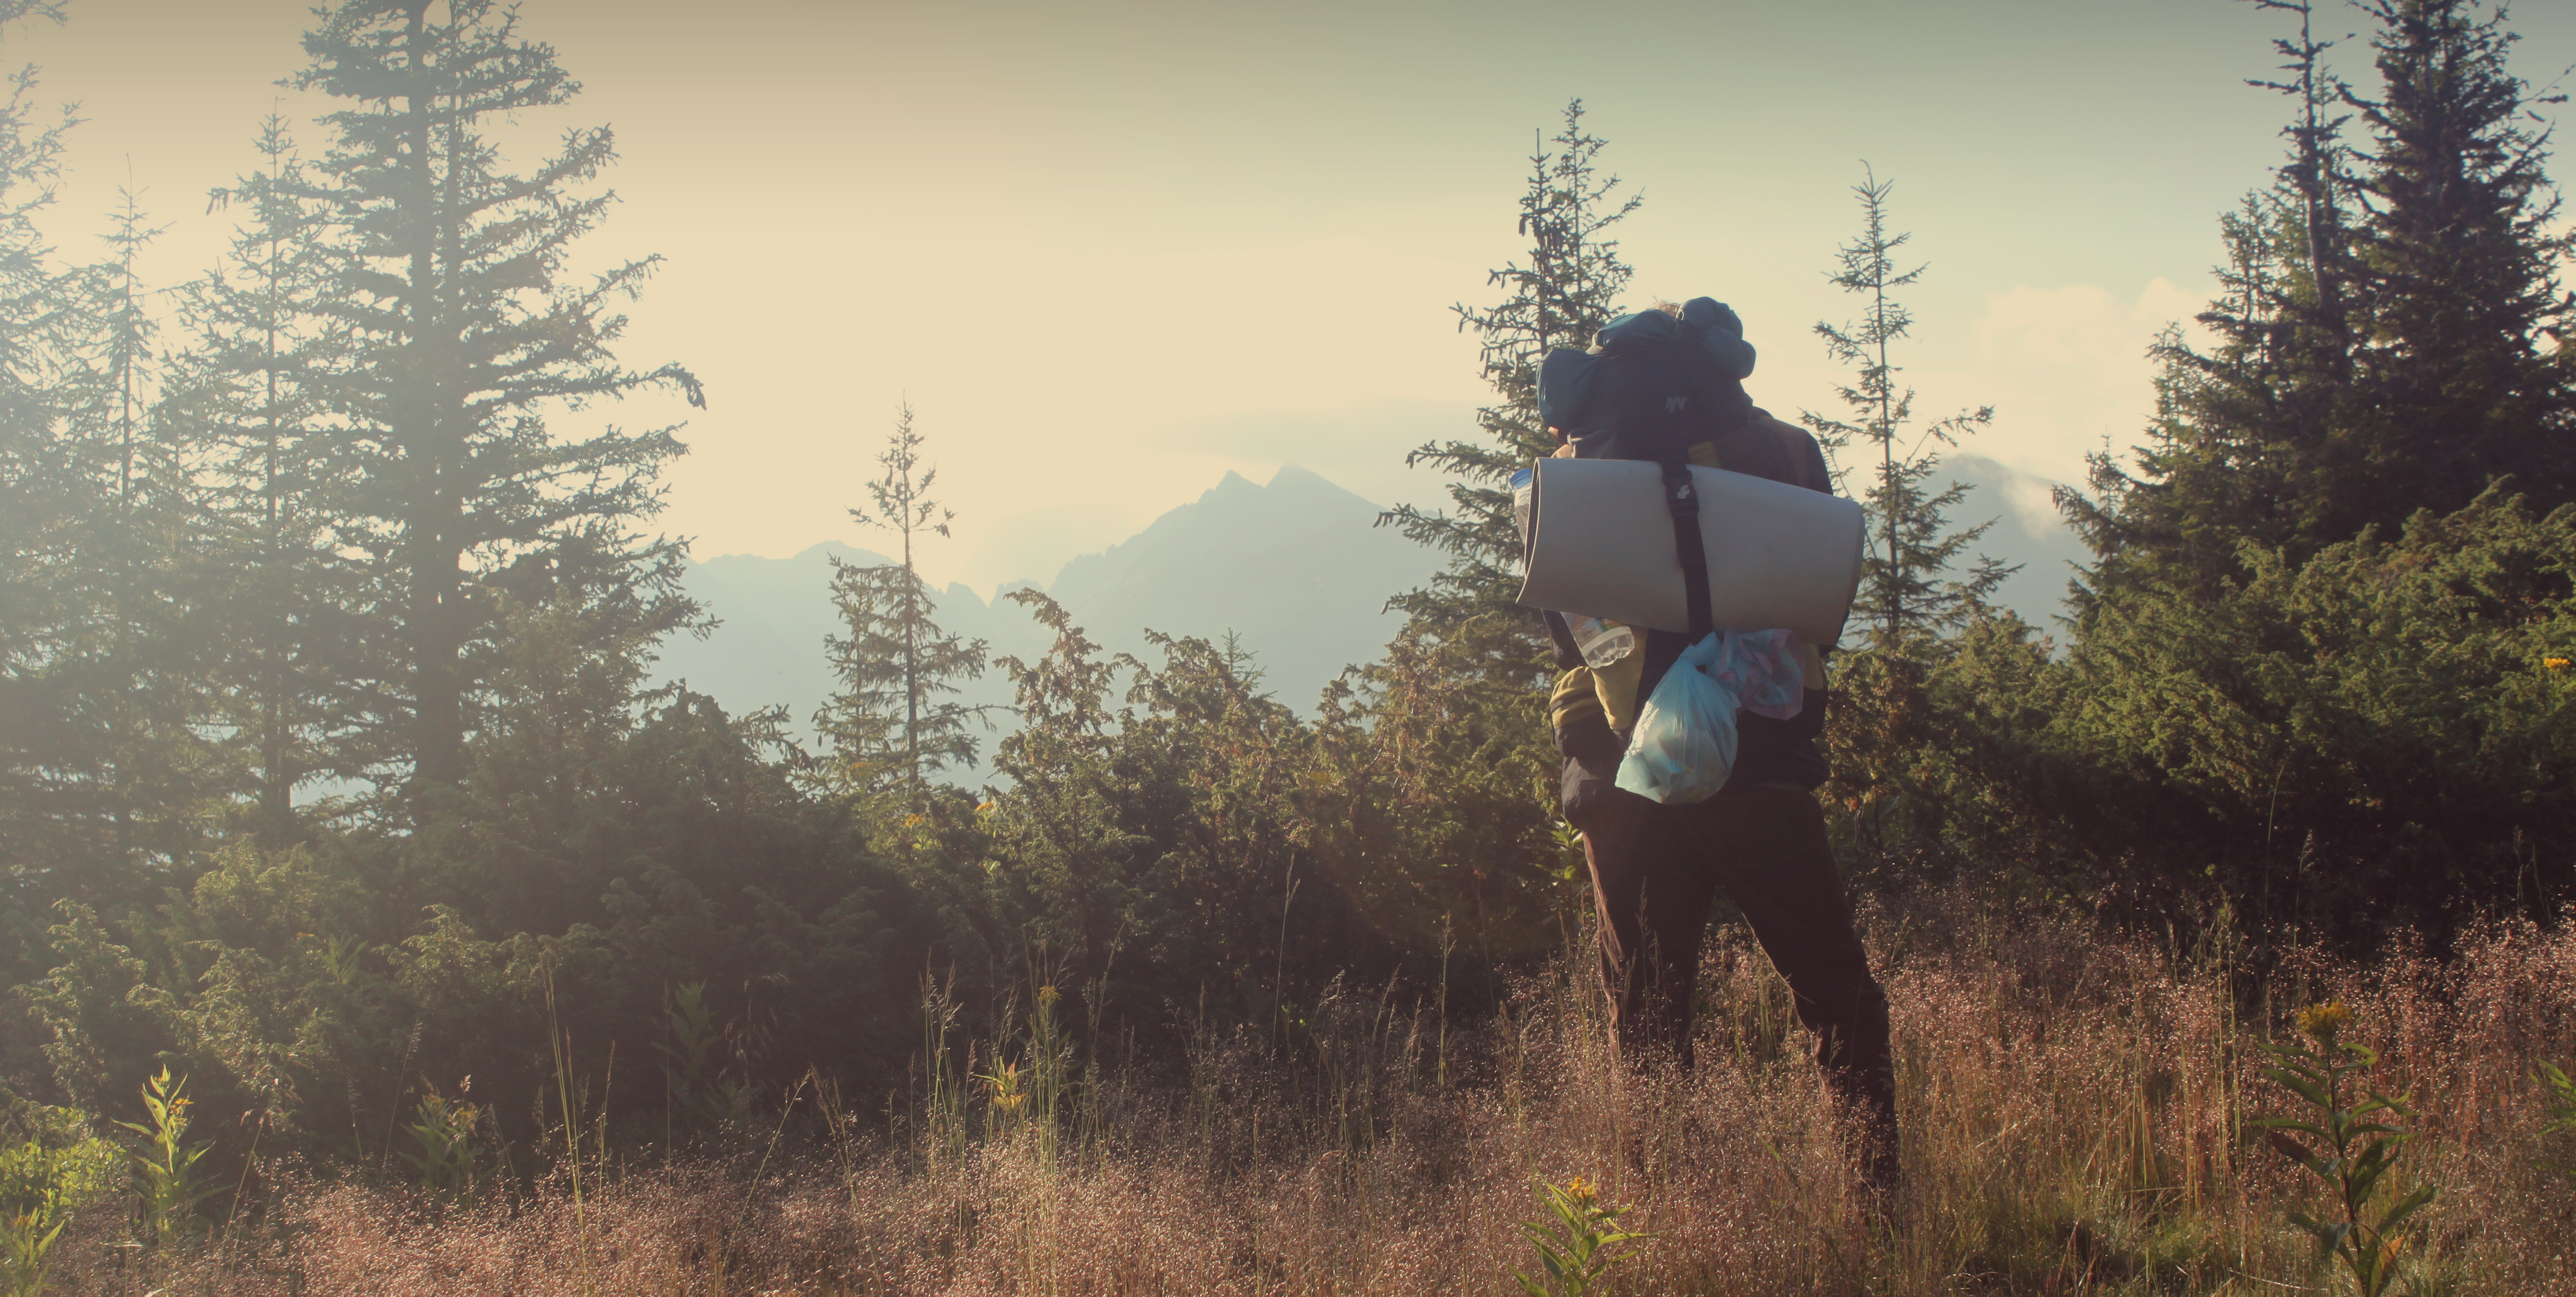
tree, nature, forest, wilderness, walking, mountain, hiking, sunlight, morning, adventure, backpack, hiker, hike, autumn, trip, season, sleeping bag, outdoors, outside, backpacking, wanderlust, habitat, natural environment, atmospheric phenomenon